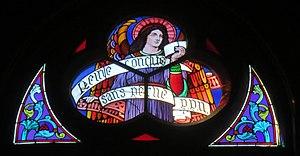
de Fleurbaix.
Fleurbaix est une commune française située dans le département du Pas-de-Calais en région Hauts-de-France.